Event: Nepal Earthquake
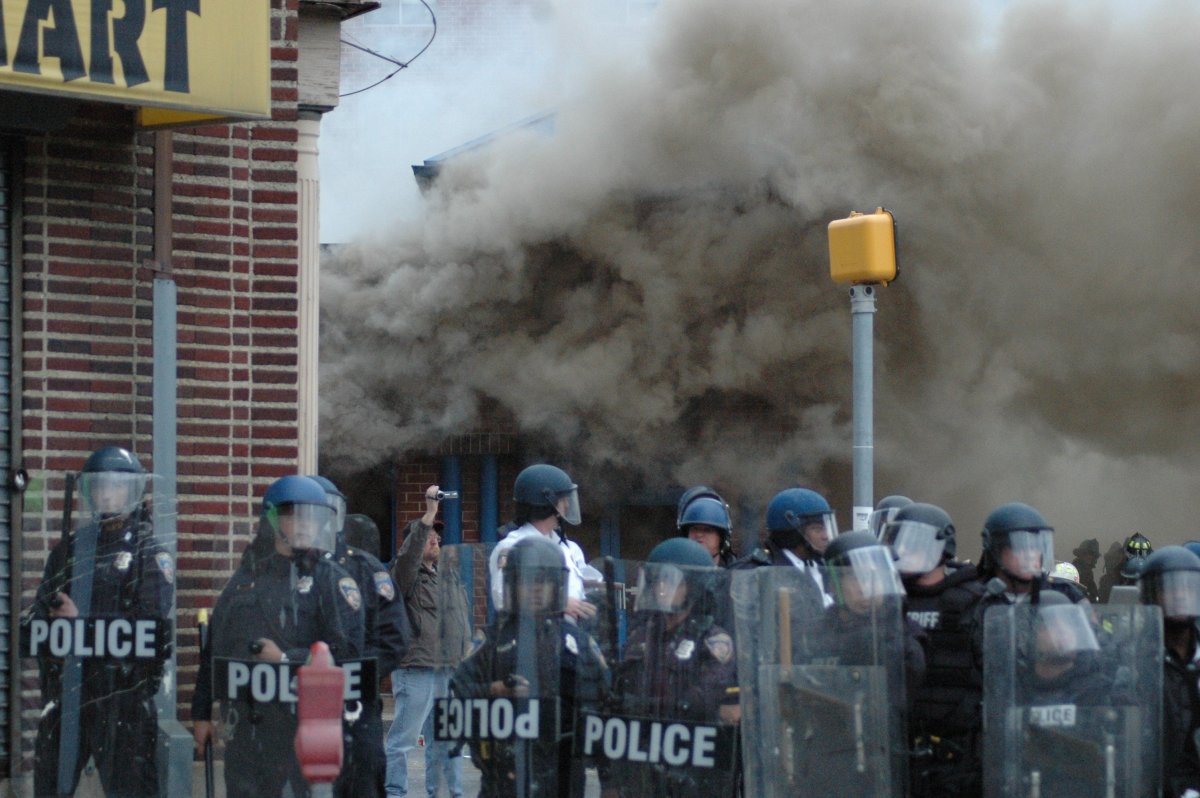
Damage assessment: damage